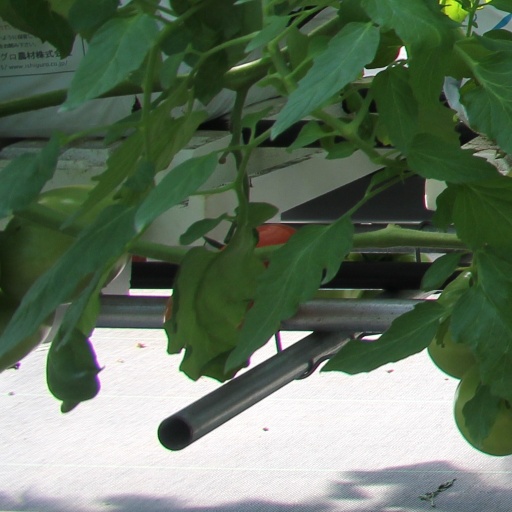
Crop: tomato